Phaya Tani

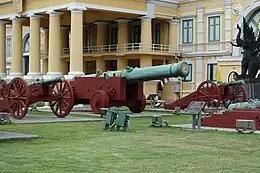
The Phaya Tani, in front of the Ministry of Defence (2023)

Phaya Tani (also Nang Phraya Tani, or Seri Patani in Malay) is a 17th-century siege cannon from Pattani Province in southern Thailand. It is the largest cannon ever cast in what is now Thailand, measuring 2.7 m long (9 feet) and made of brass. It is on display in front of the Ministry of Defence, opposite the Grand Palace in Bangkok. The cannon still serves as the symbol of Pattani Province and it has been on the official seal of Pattani Province since 1939.